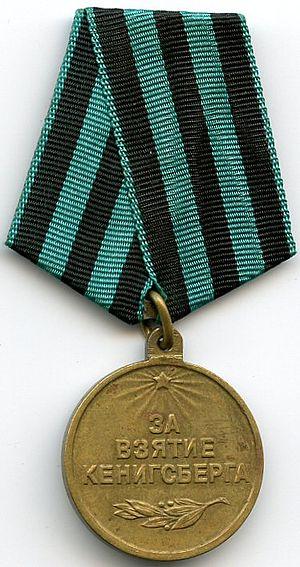
La Médaille pour la capture de Königsberg est une médaille commémorative des campagnes de l'Union soviétique durant la Seconde Guerre mondiale. Elle fut créée le 9 juin 1945, par décret du Præsidium du Soviet suprême de l'URSS, pour satisfaire à la demande du Commissariat du Peuple au peuple pour la défense de l'Union soviétique de récompenser les participants à la bataille de Königsberg, victoire soviétique et défaite pour l'Allemagne nazie. Le statut de la médaille a été modifié le 18 juillet 1980 par décret du Présidium du Soviet suprême de l'URSS n° 2523-X.
La bataille de Königsberg est une opération de guerre stratégique qui oppose les forces armées soviétiques aux forces armées allemandes à la fin de la Seconde Guerre mondiale dans le but d'éliminer les poches de résistance allemandes dans la ville et de s'emparer de la citadelle de Königsberg en Prusse-Orientale. La ville a déjà été totalement détruite par les bombardements aériens anglo-américains des 26 et 27 août 1944 et des 29 et 30 août 1944. C'est ainsi la dernière phase de la campagne de Prusse-Orientale qui a lieu du 13 janvier au 25 avril 1945. Königsberg se trouve alors loin derrière le front qui l'a dépassée depuis mars.